Youth for Christ

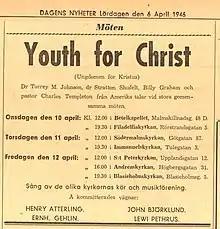
Advertisement for Youth for Christ's 3-day campaign in Stockholm in April 1946.

Youth for Christ rallies were first held in New York City in 1940, organized by Jack Wyrtzen, a young ex-insurance salesman who had also played the trombone in a cavalry band. The Youth for Christ campaign idea spread to Washington, D.C., Detroit, Indianapolis and St. Louis. In 1944 Torrey Johnson, a Baptist minister and pastor of Chicago's Midwest Bible Church, staged "Chicagoland for Christ" and became the most successful advocate of this type of campaign. Johnson was elected Youth for Christ's first president, with Billy Graham as its first full-time evangelist.